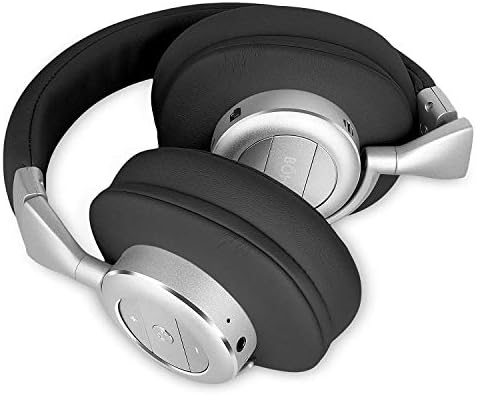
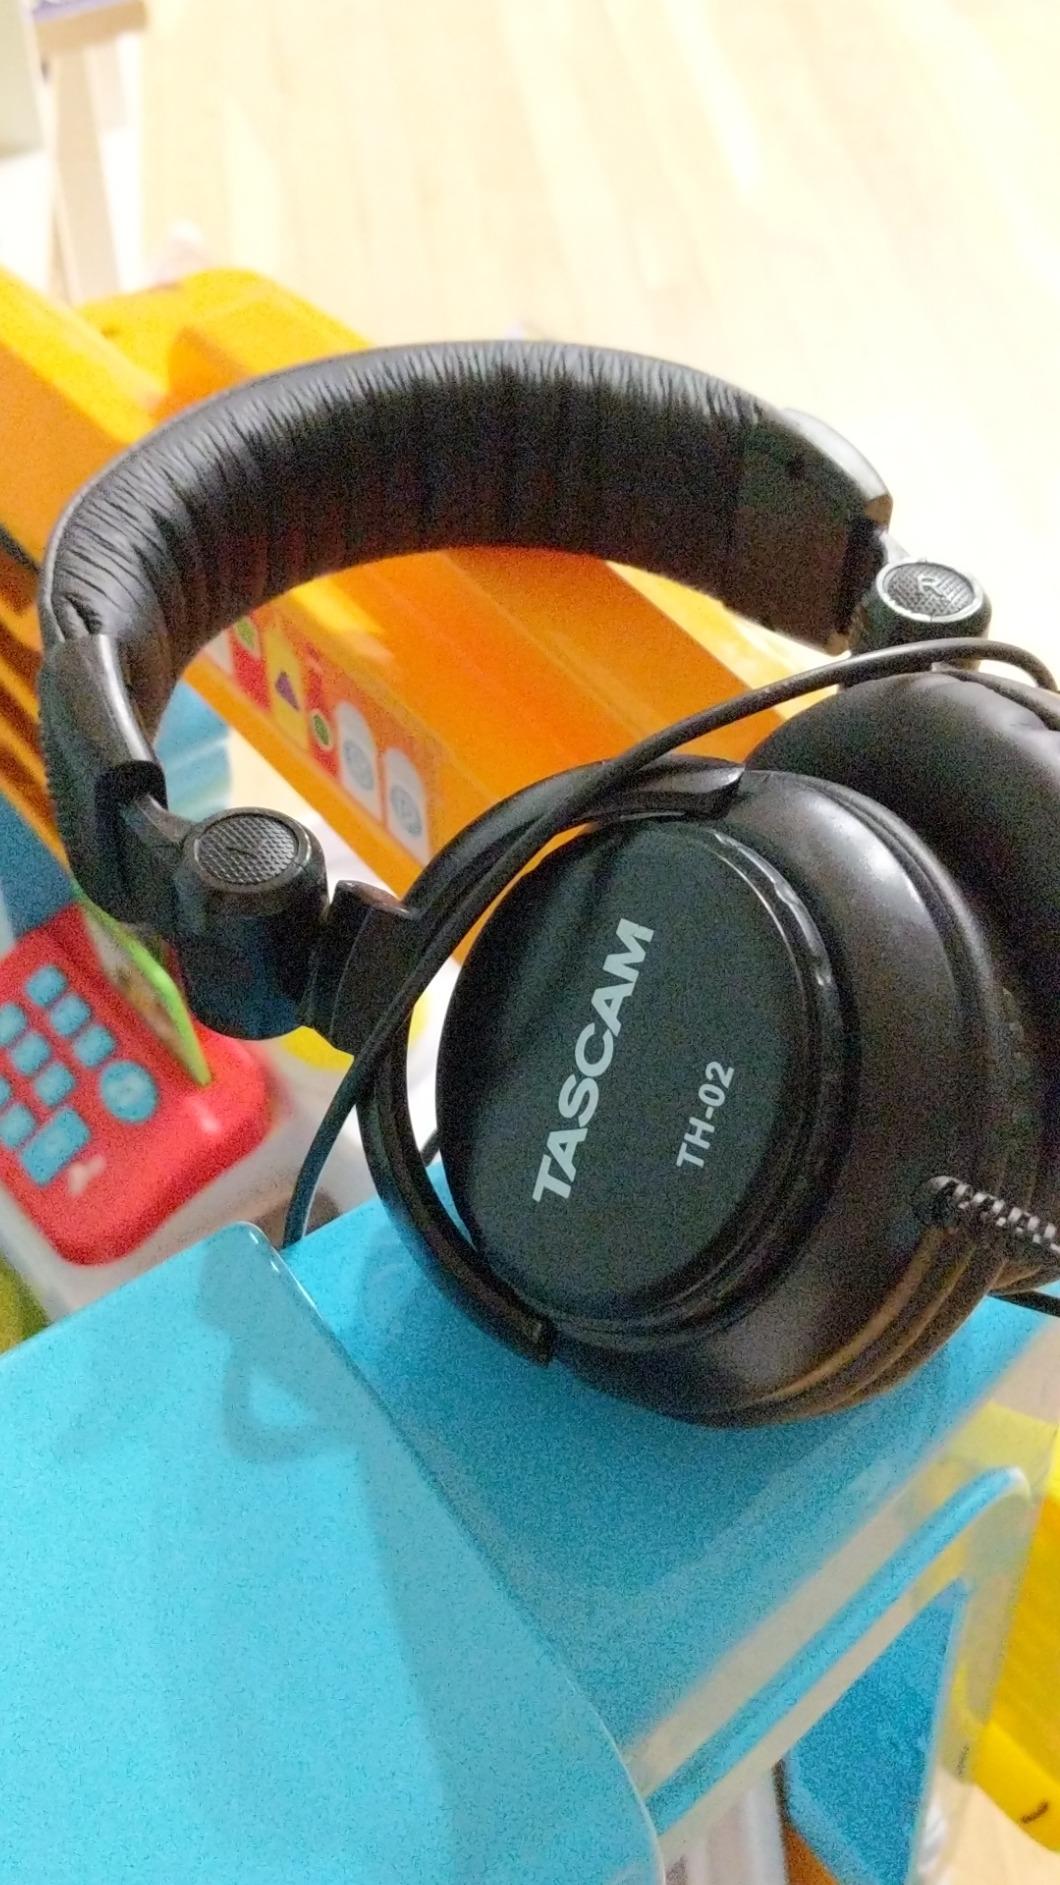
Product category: headphones
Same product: no